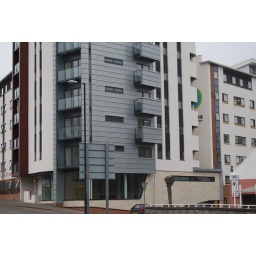
Now, I know they like to get buildings to blend in with the area....BUT, to match with the rear of a road sign!!Honestly!!!!